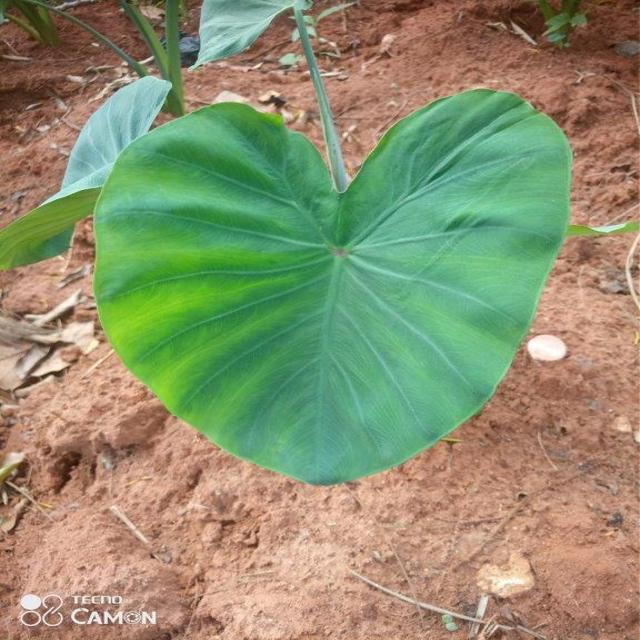
Label: Healthy